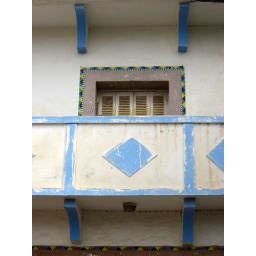
Deatail of house near beach: window and balcony with tiles